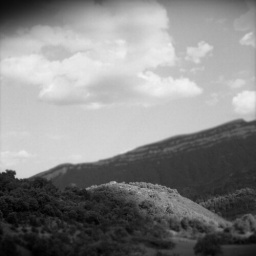
Hasselblad. 125PX. Rodinal 1:50- Just some PS scheimplfug effect to emphasize the cloudy sky clear over the house on the hill...